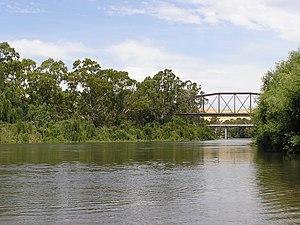
Le Murrumbidgee est une rivière de l'État de Nouvelle-Galles du Sud en Australie et un des principaux affluents du Murray, le plus grand fleuve du pays.